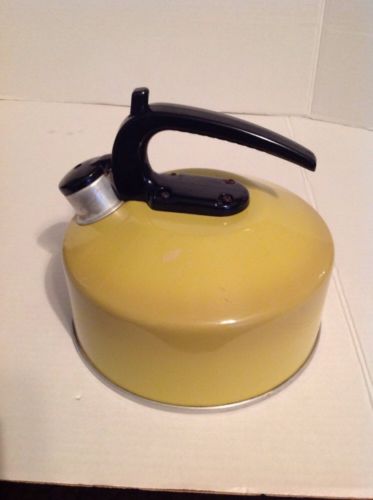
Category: kettle